Deborah Pritchard

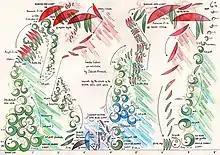
Pritchard's visualisation of her solo violin piece "Inside Colour"

Pritchard has written several pieces inspired by Marc Chagall including "Radiance" for solo cello responding to "The Peace Window" at the United Nations premiered by Natalie Clein at the Purbeck International Chamber Music Festival in 2022, and "Chagall's Light" for solo violin and orchestra, written after the series of windows at All Saints Church, Tudeley, premiered by Greta Mutlu and Chamber Domaine at the 2023 Music@Malling Festival in Kent.